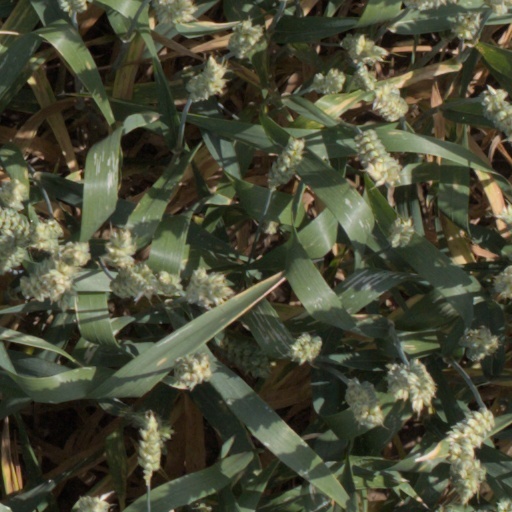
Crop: wheat